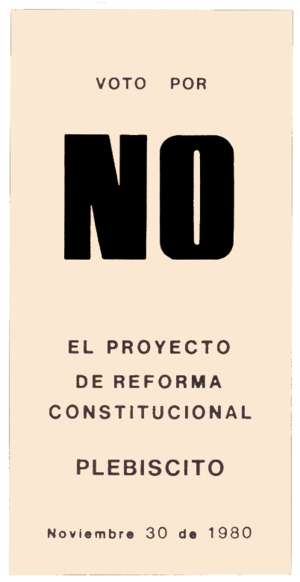
1980 est une année bissextile commençant un mardi.